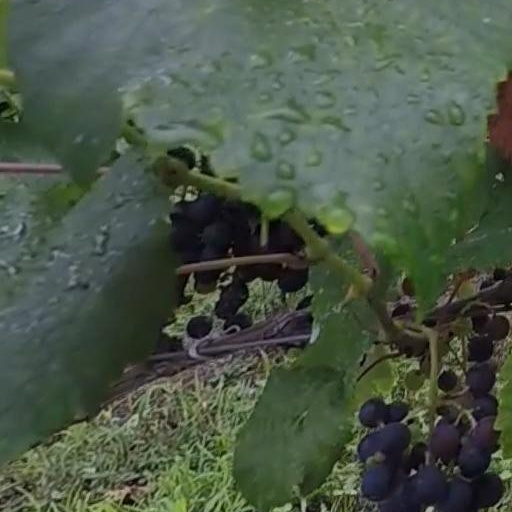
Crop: grape